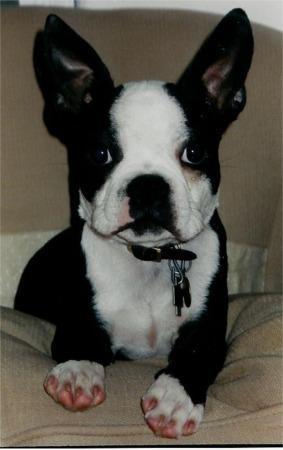
French_bulldog